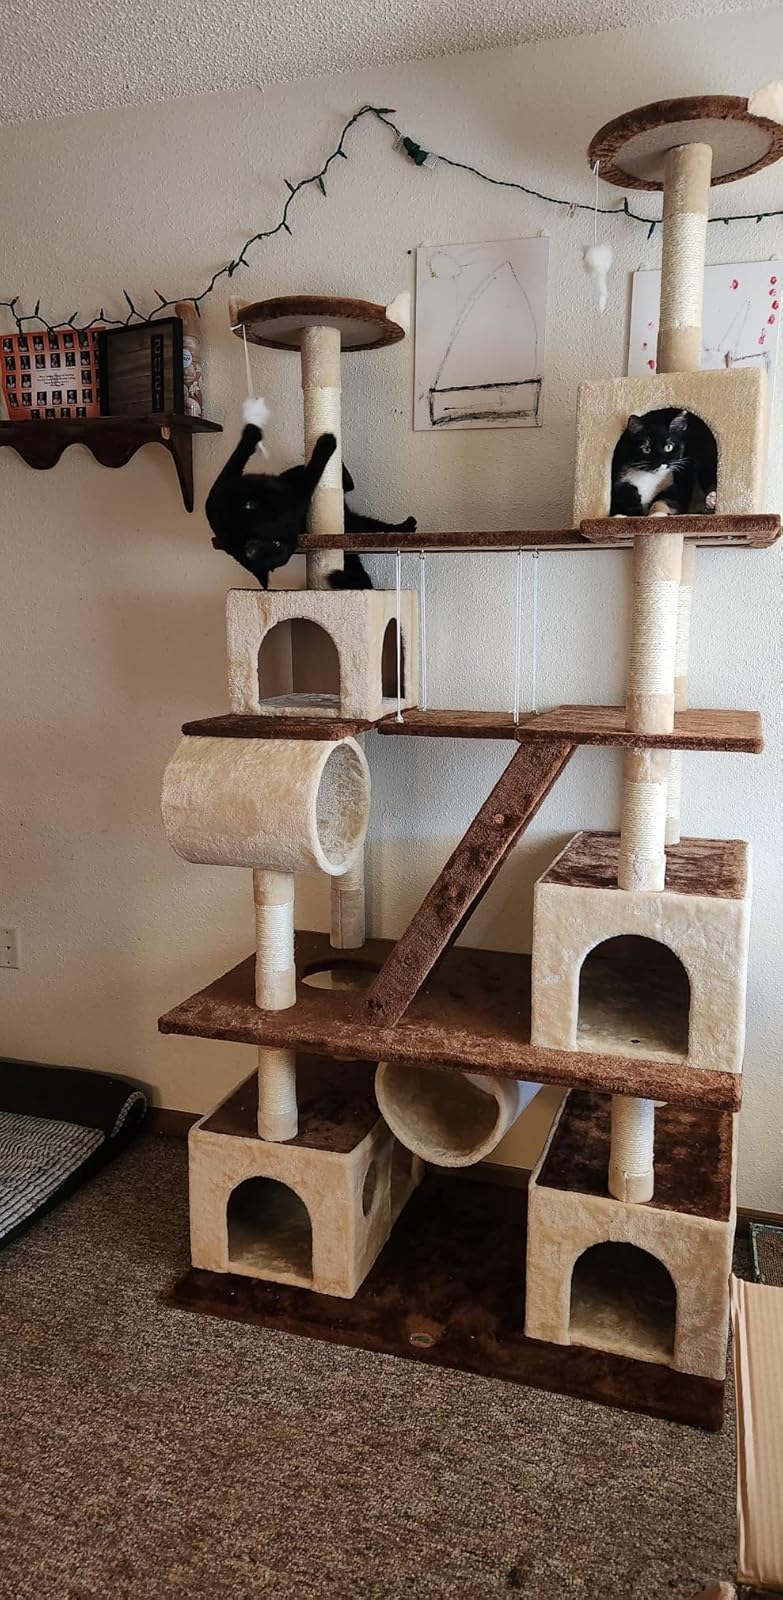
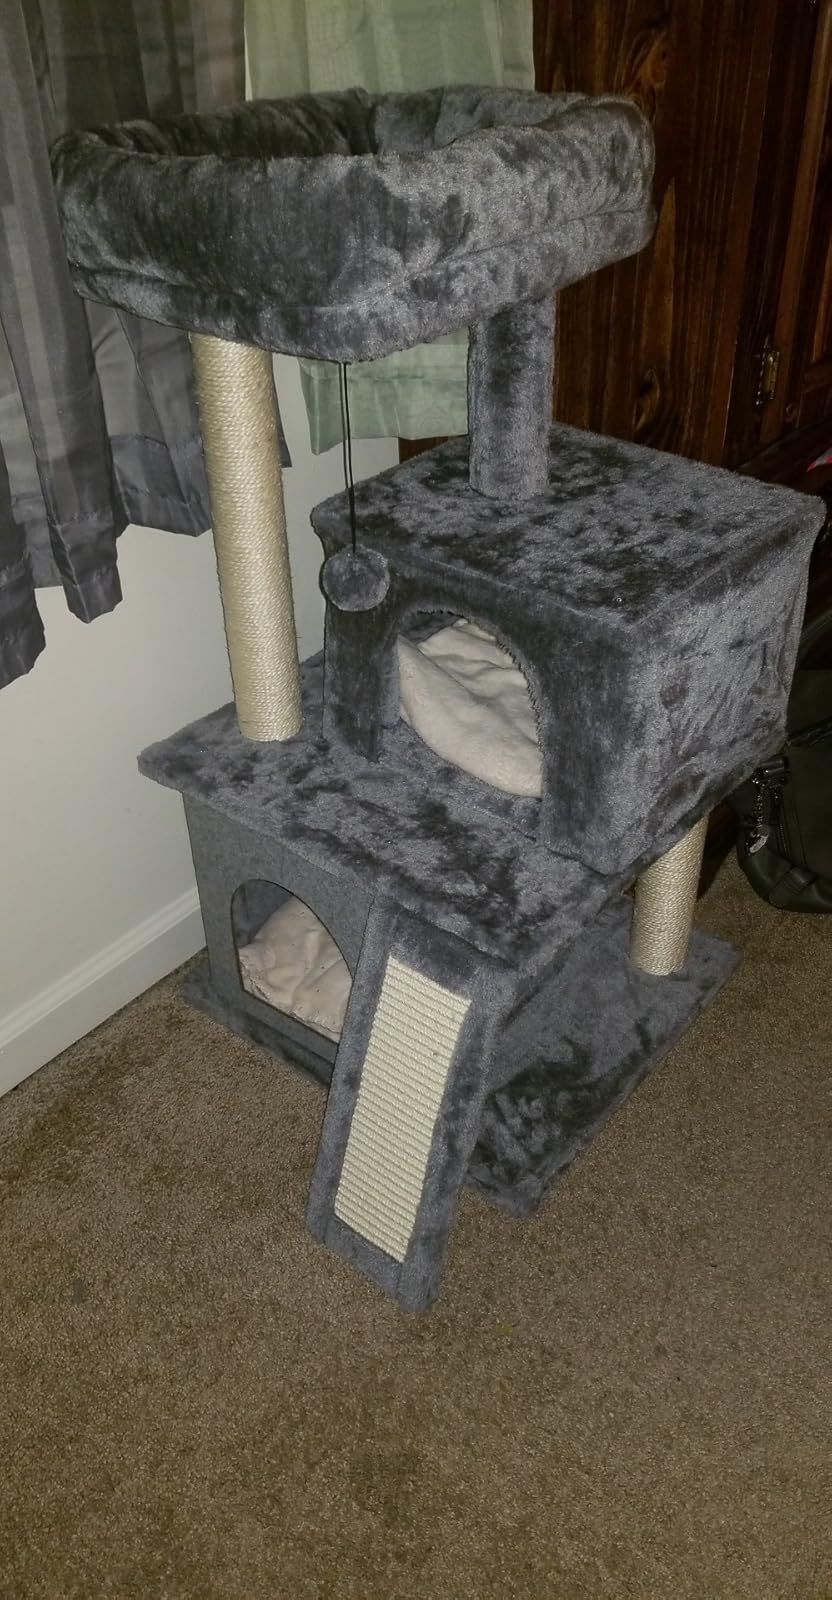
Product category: items_cat tree
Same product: no